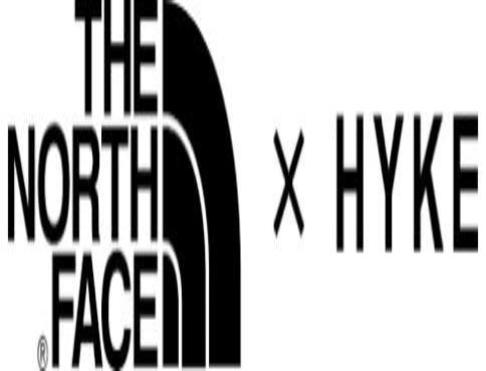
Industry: Clothes